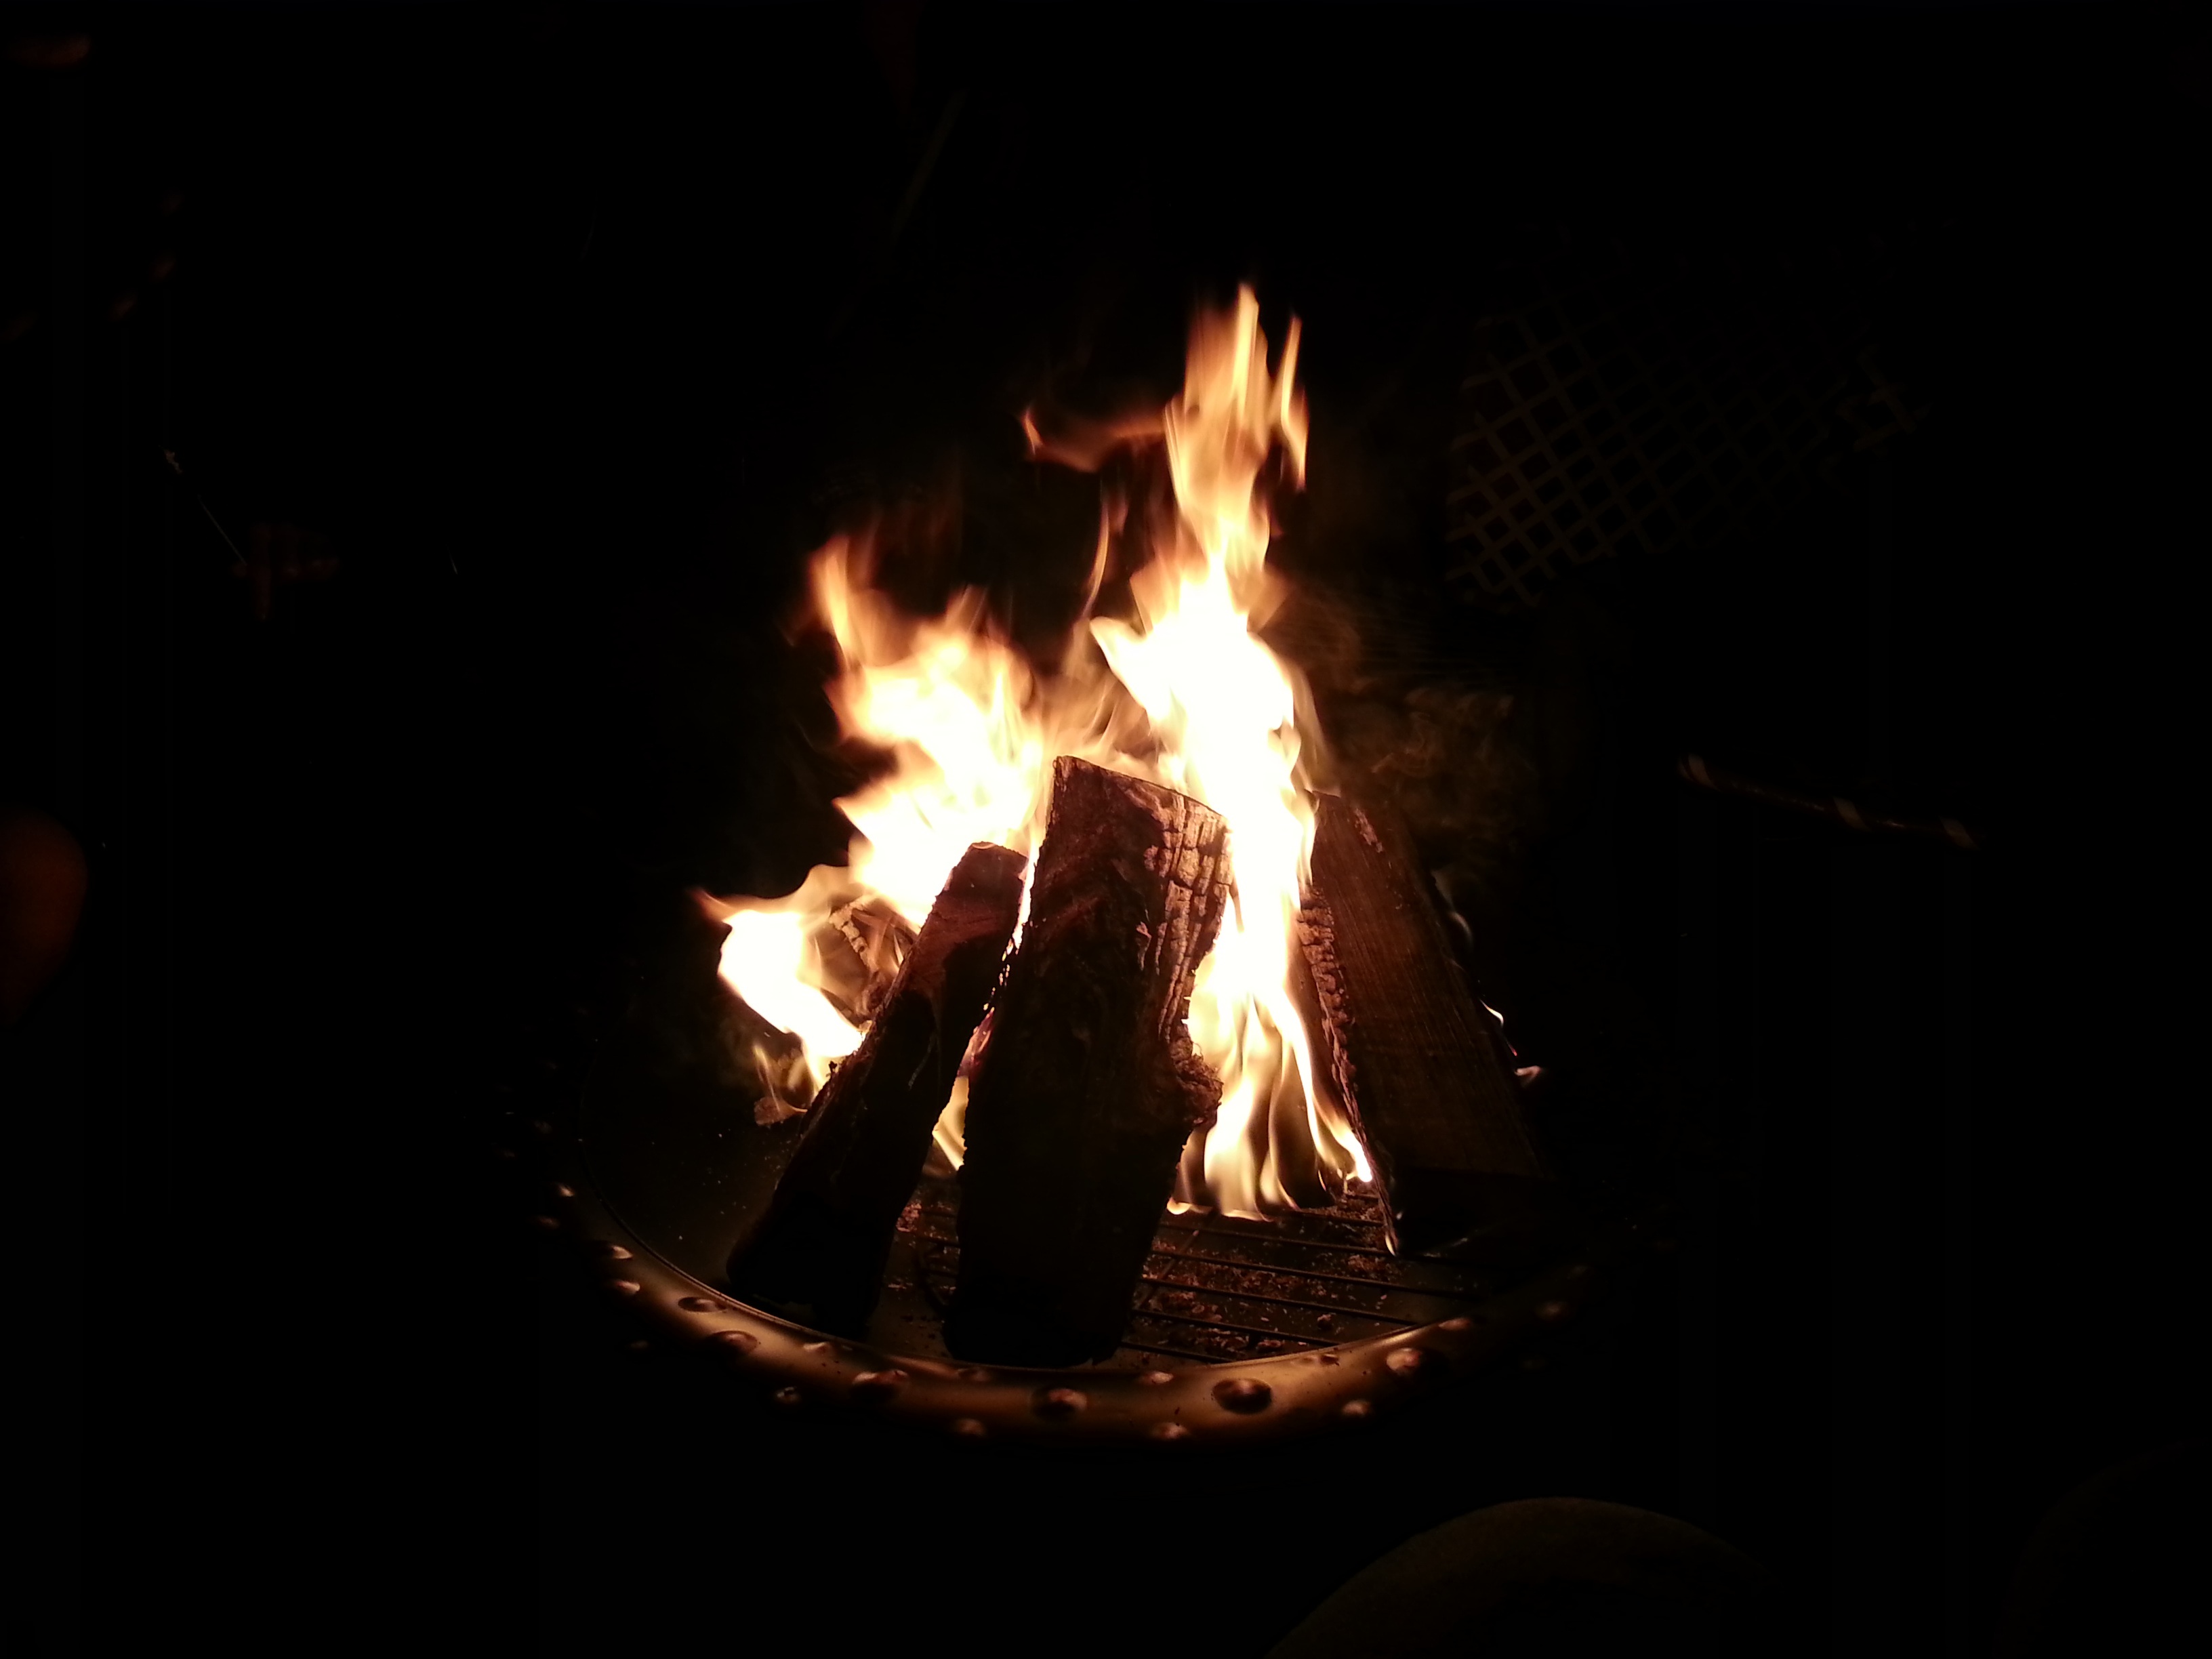
outdoor, backyard, flame, fire, darkness, campfire, bonfire, heat, burn, fire pit, outdoors, relaxation, burning, poi